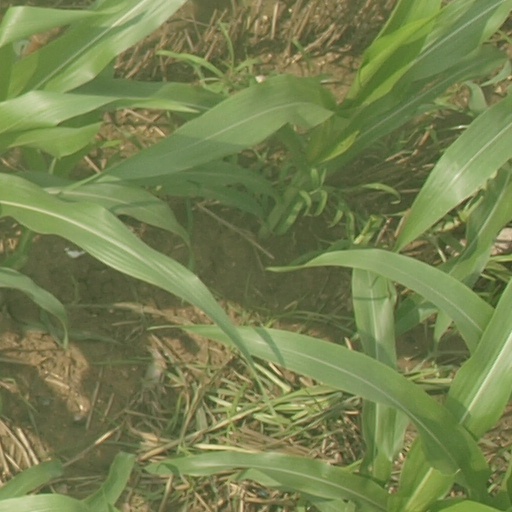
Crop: maize; corn